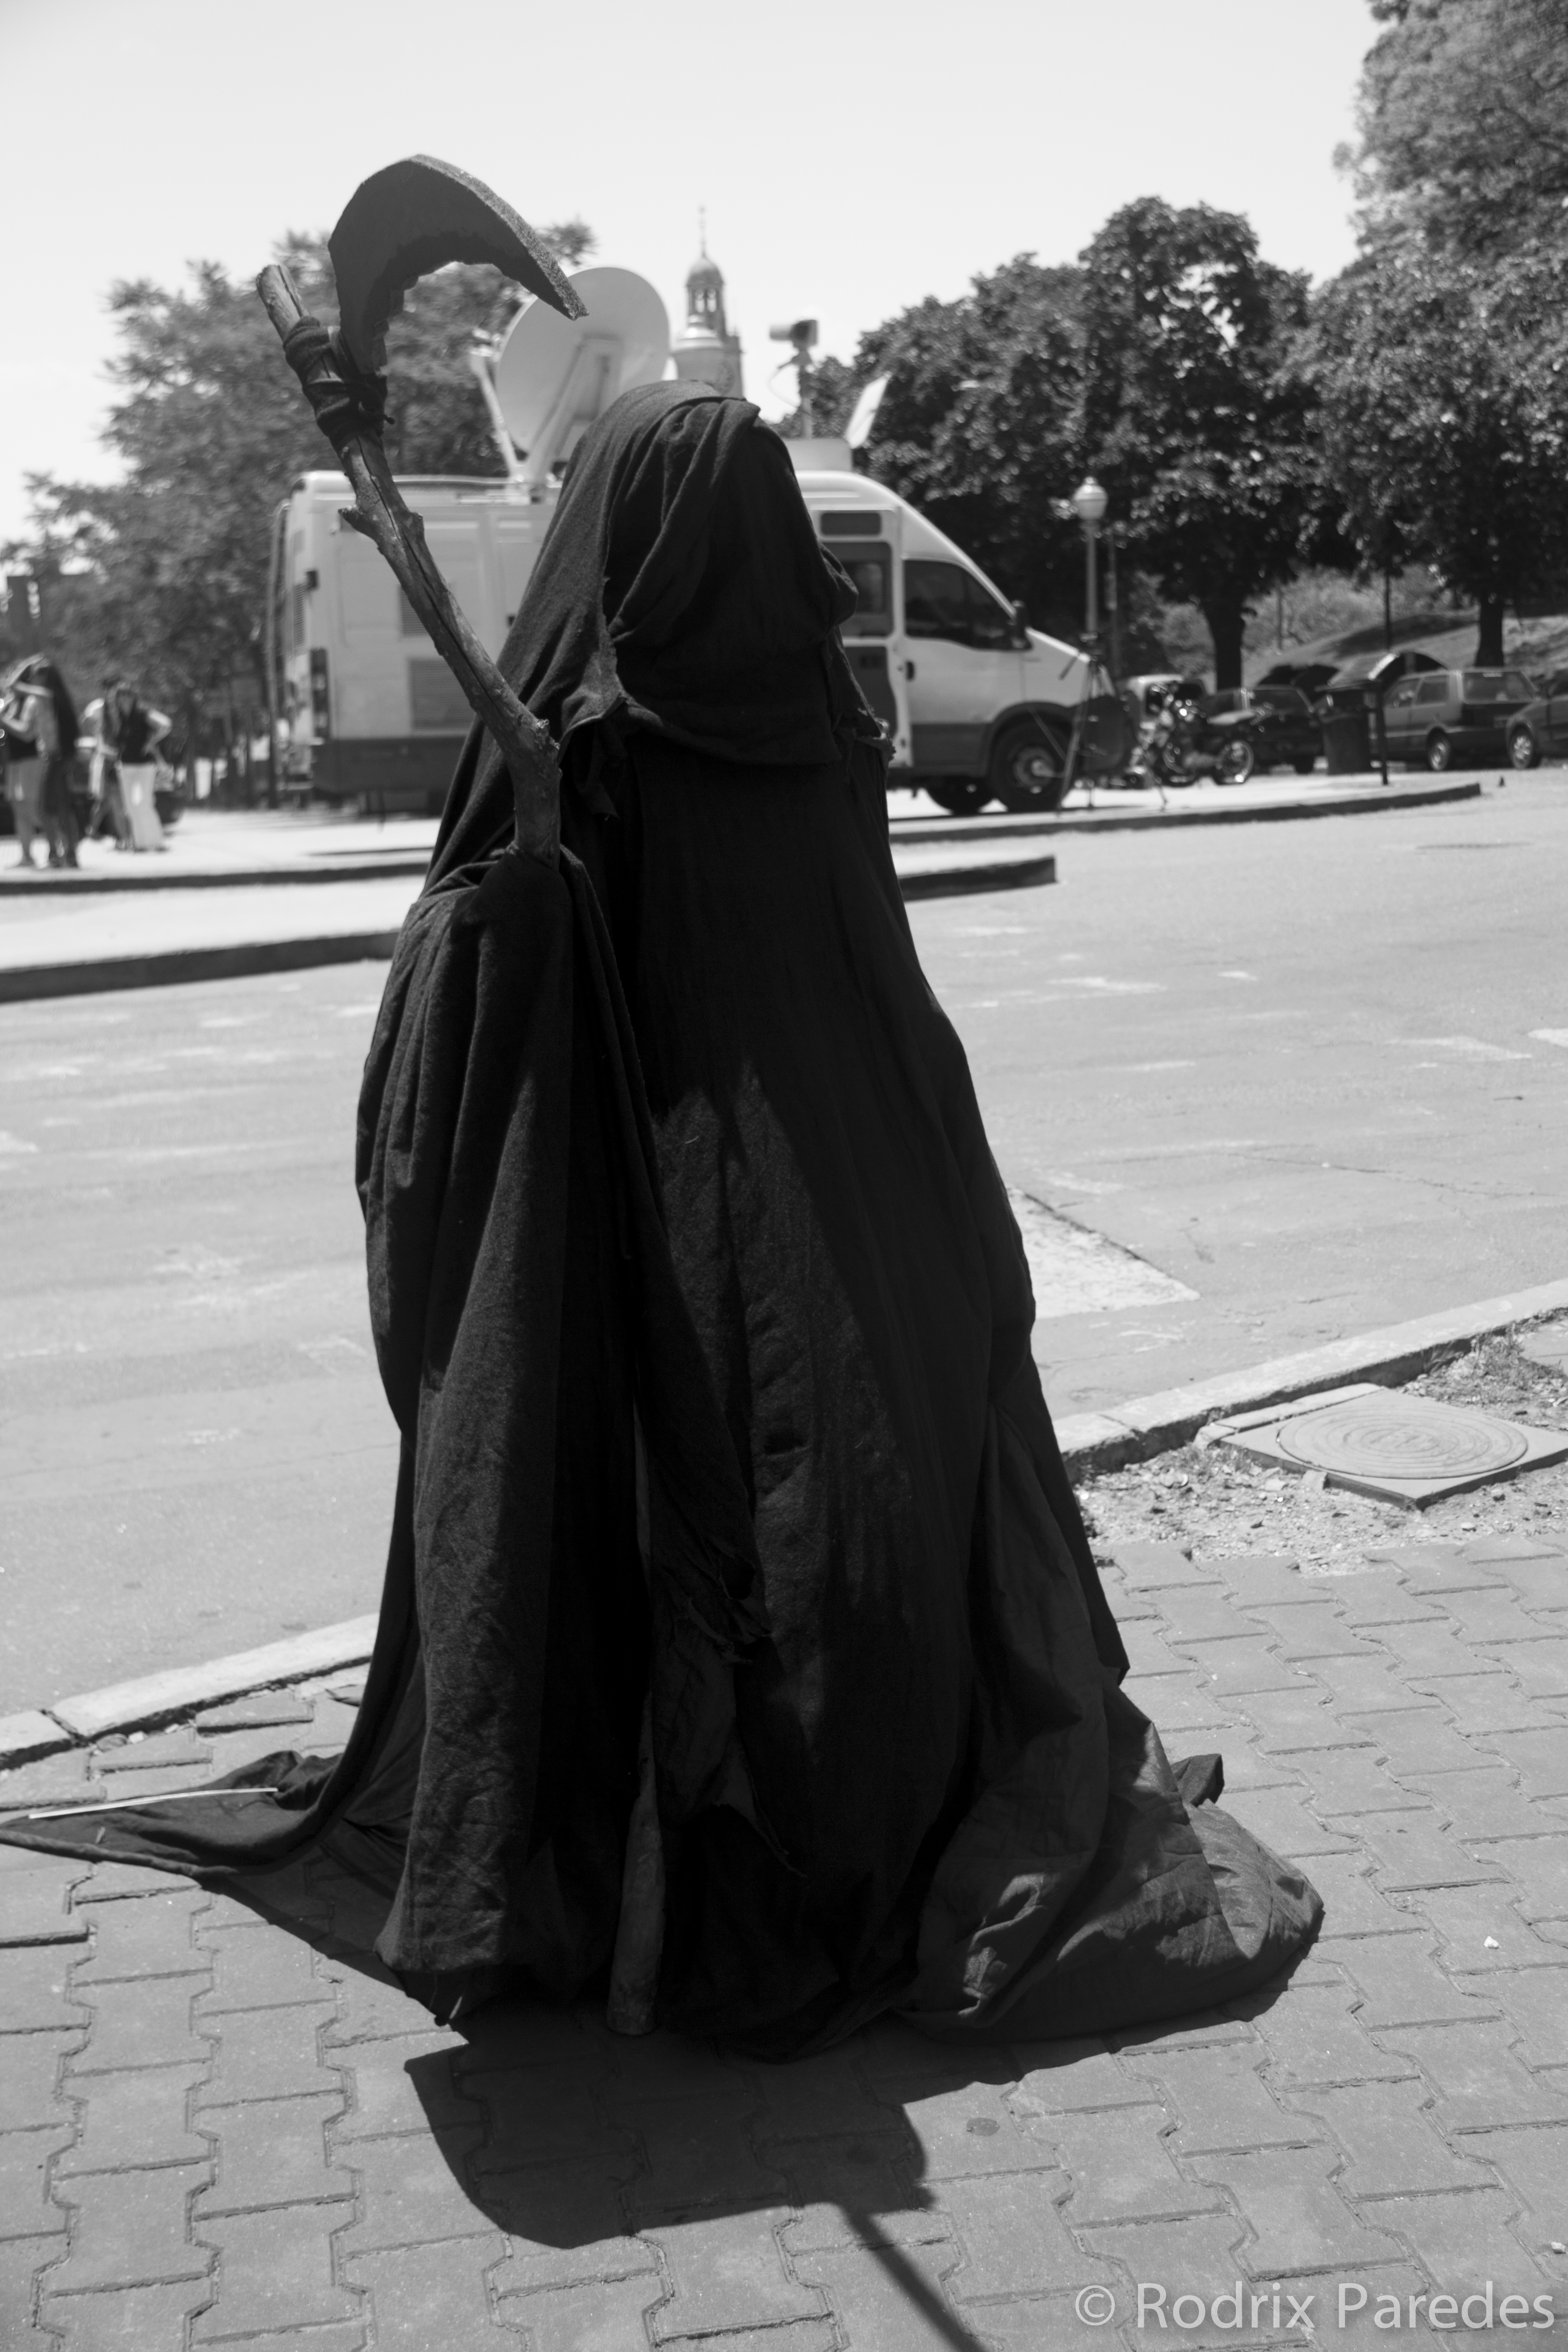
person, black and white, woman, road, white, street, photography, photo, statue, sitting, clothing, black, monochrome, zombie, dress, photograph, foto, argentina, rodrigoparedes, buenosaires, ar, 160378, www160378com, info160378com, zombiewalkbuenosaires, canon60d, zombiewalk2014, monochrome photography, human positions